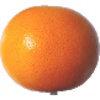
Label: Grapefruit Pink 1